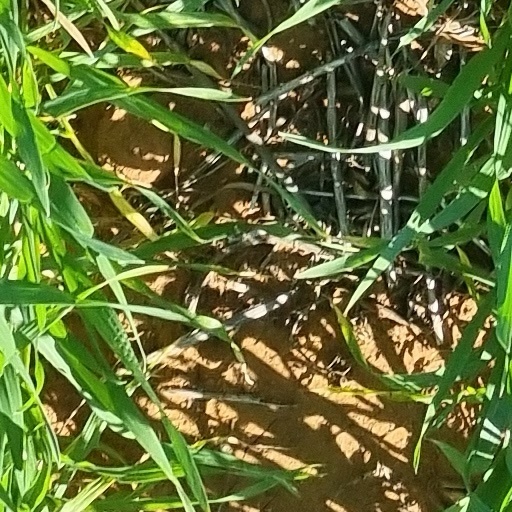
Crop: wheat